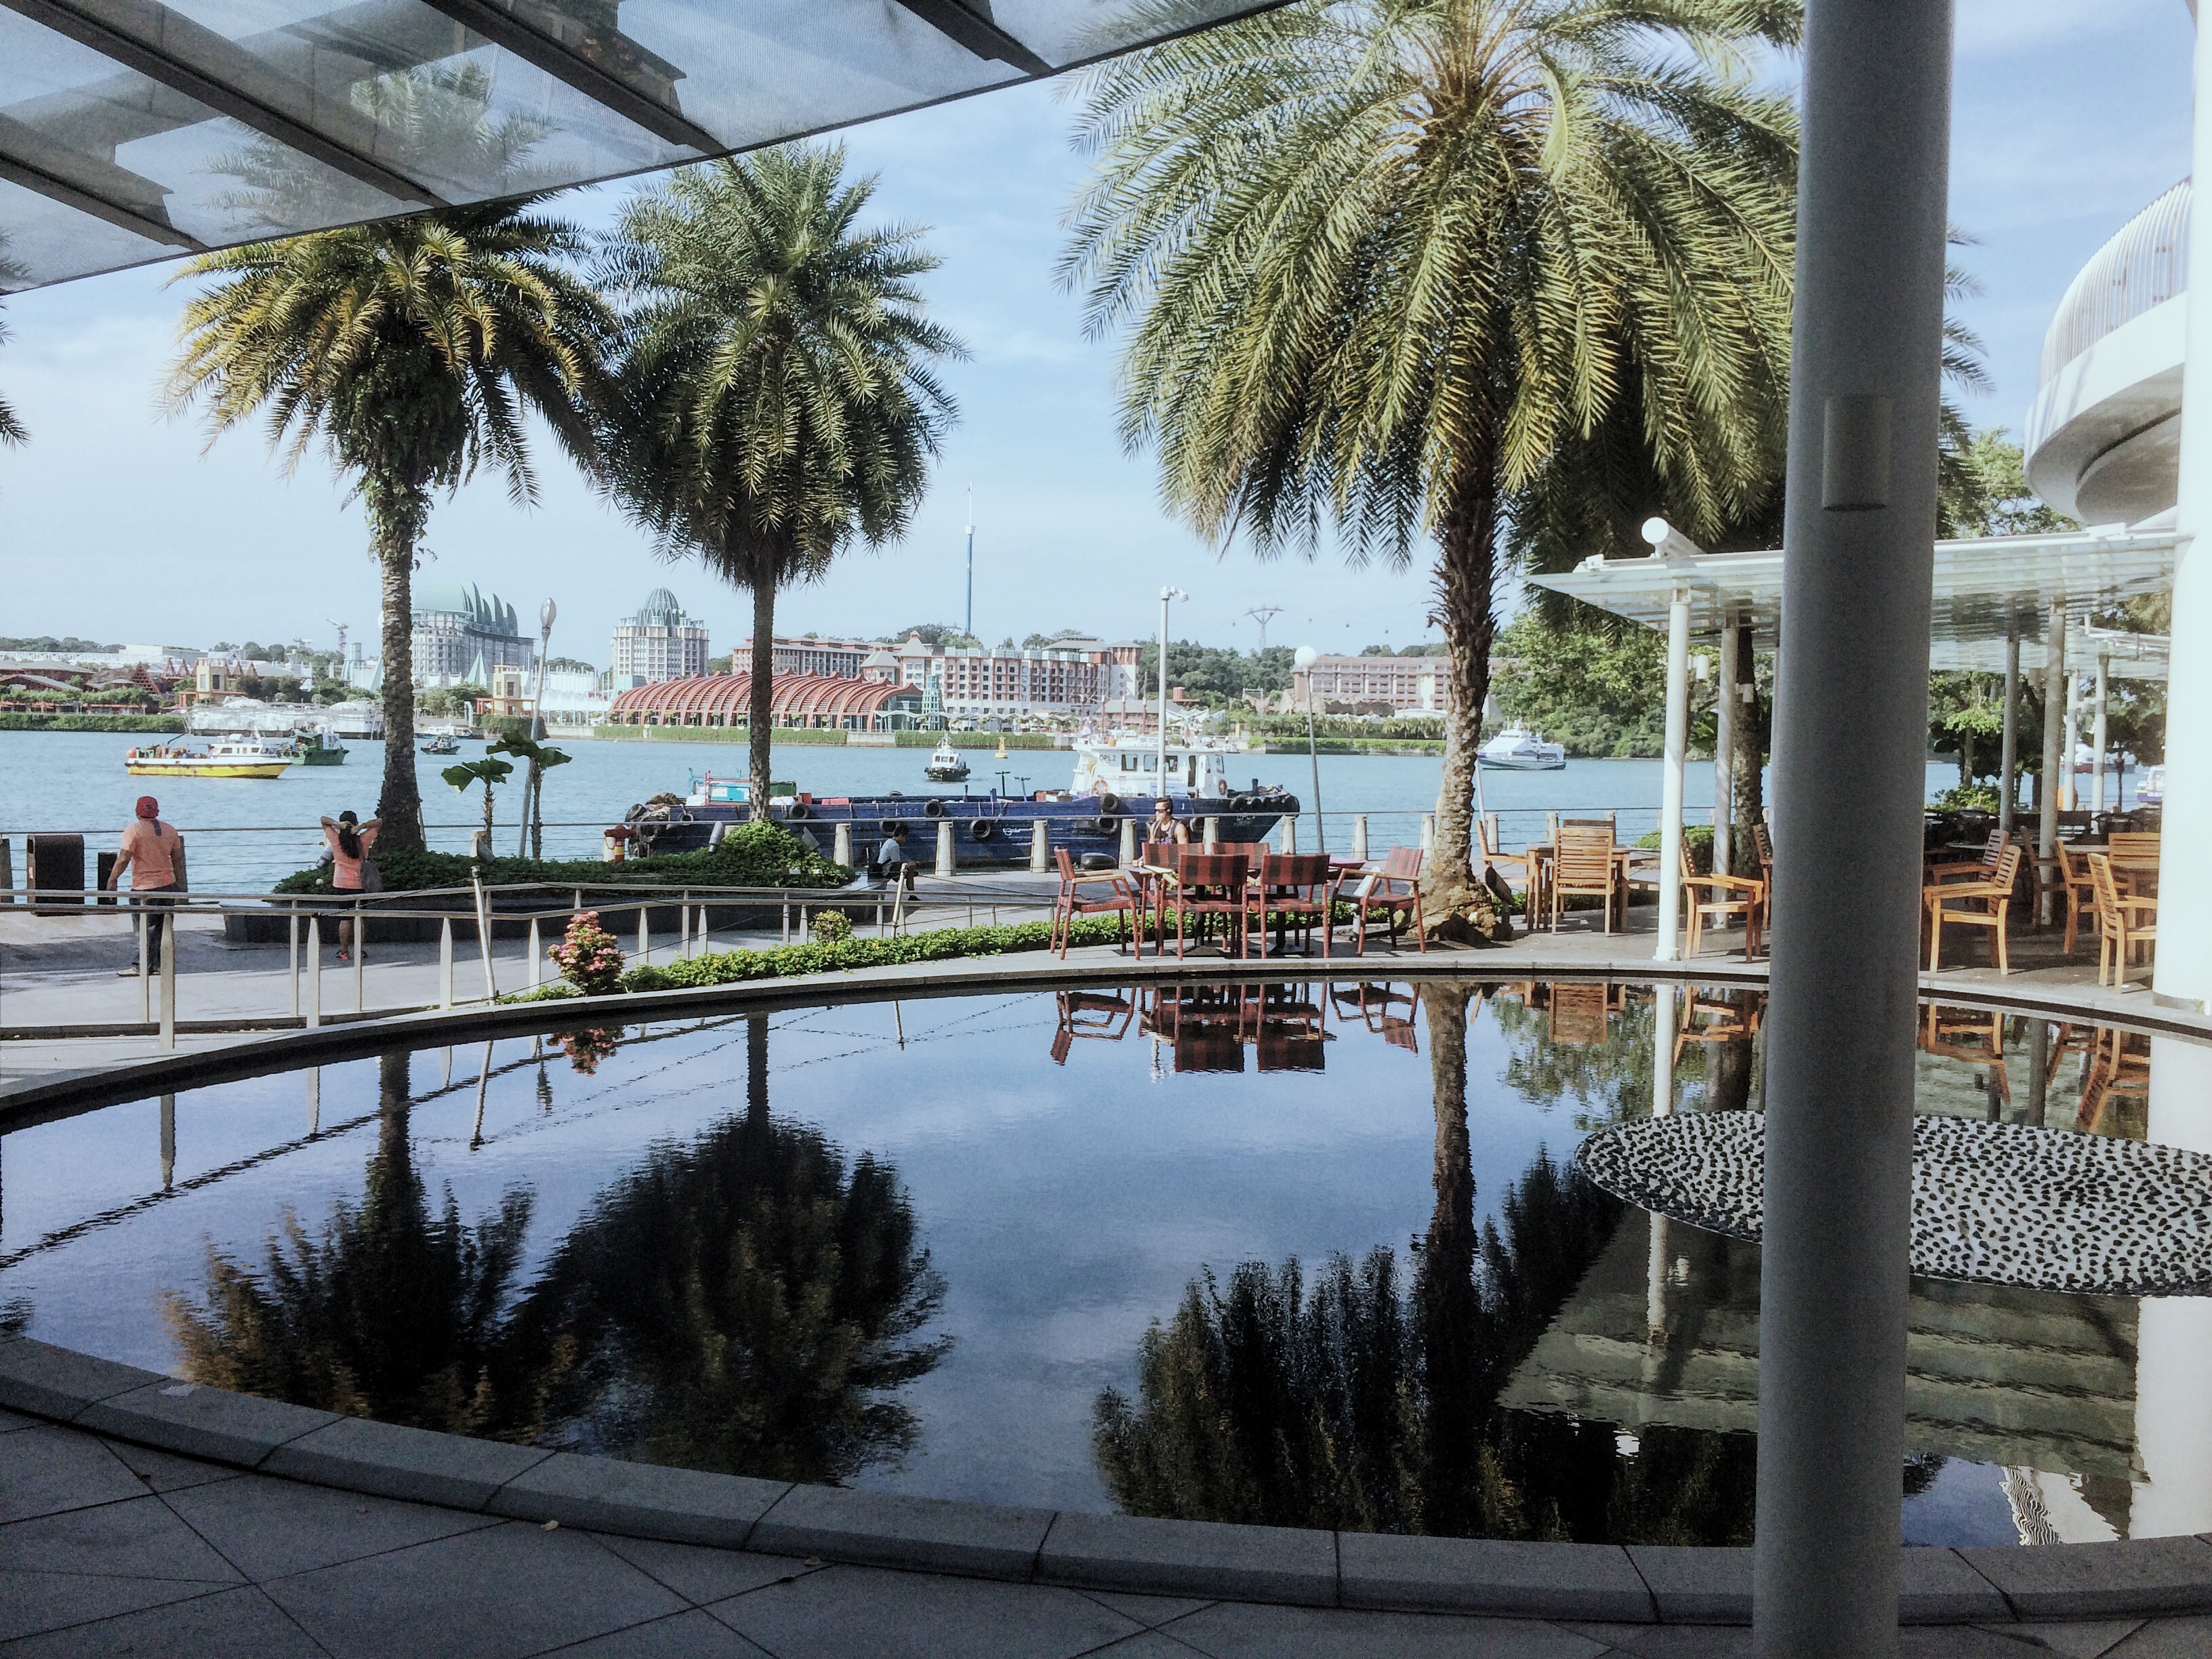
tree, dock, boardwalk, walkway, vacation, marina, waterway, resort, arecales